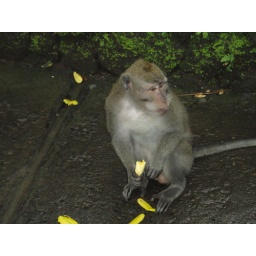
Such a cute monkey...seen in the monkey forest.